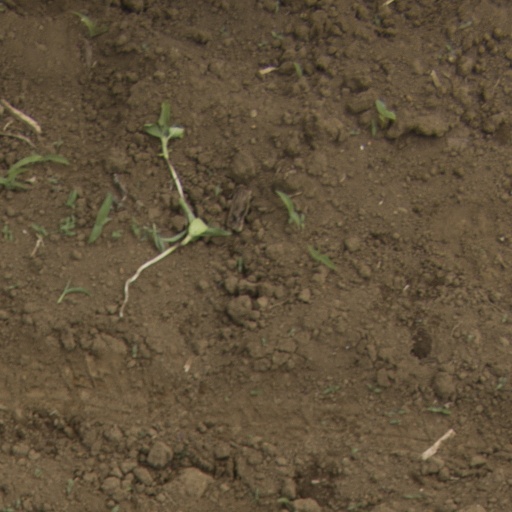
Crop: Jerusalem artichoke